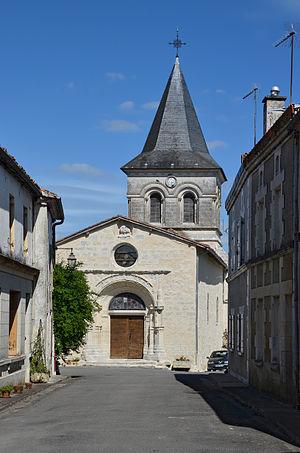
Rue principale menant à l'église, Salles-Lavalette, Charente, France.
Salles-Lavalette est une commune du Sud-Ouest de la France, située dans le département de la Charente.